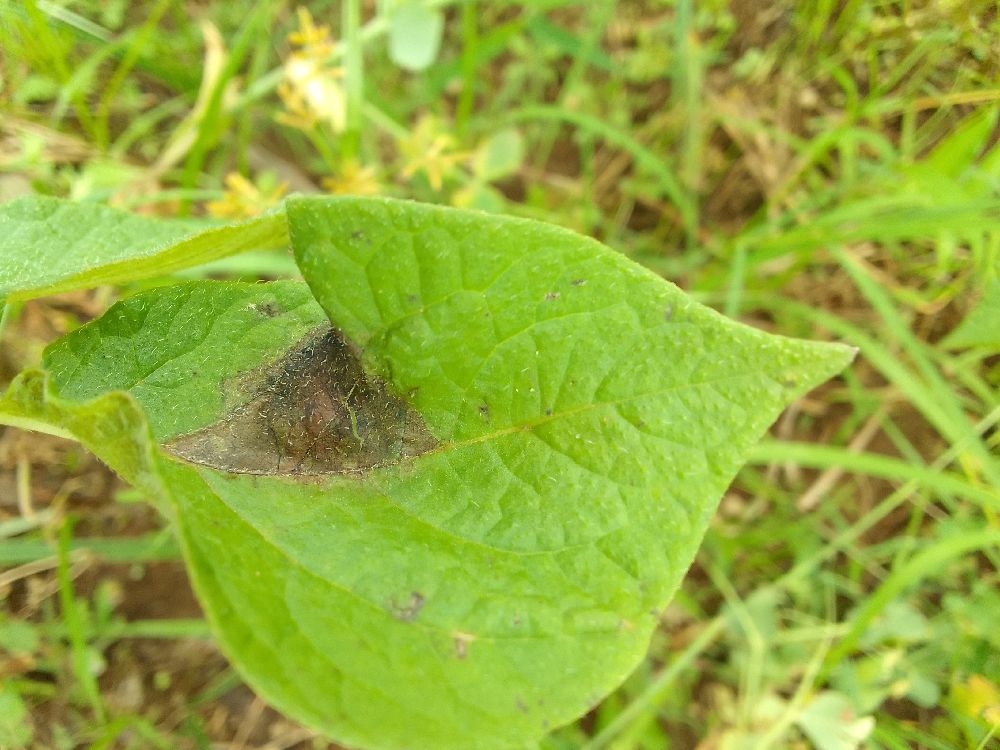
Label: Late blight